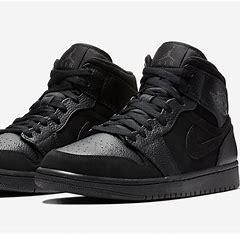
Brand: Jordan
Model: kg Air Jordan 1 Mid